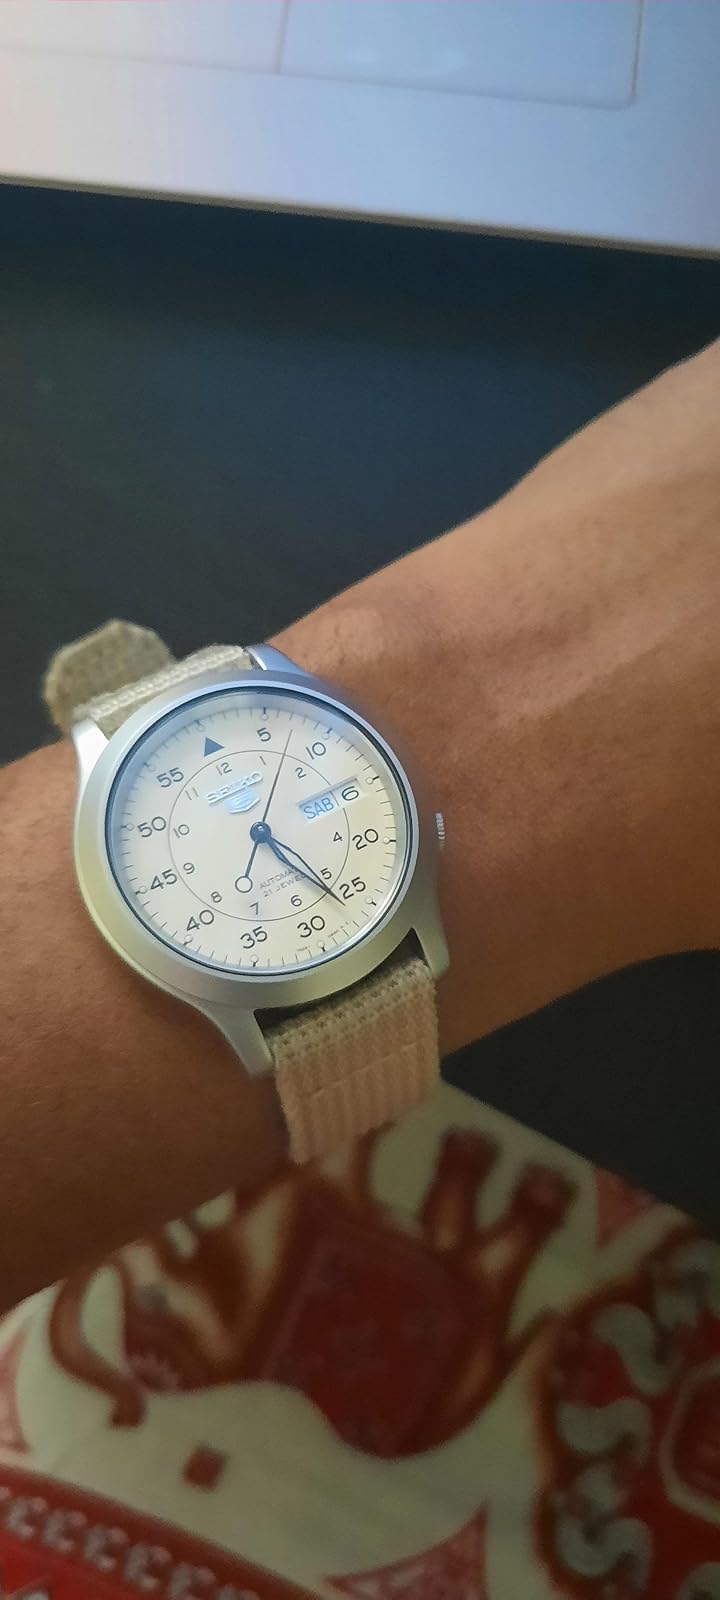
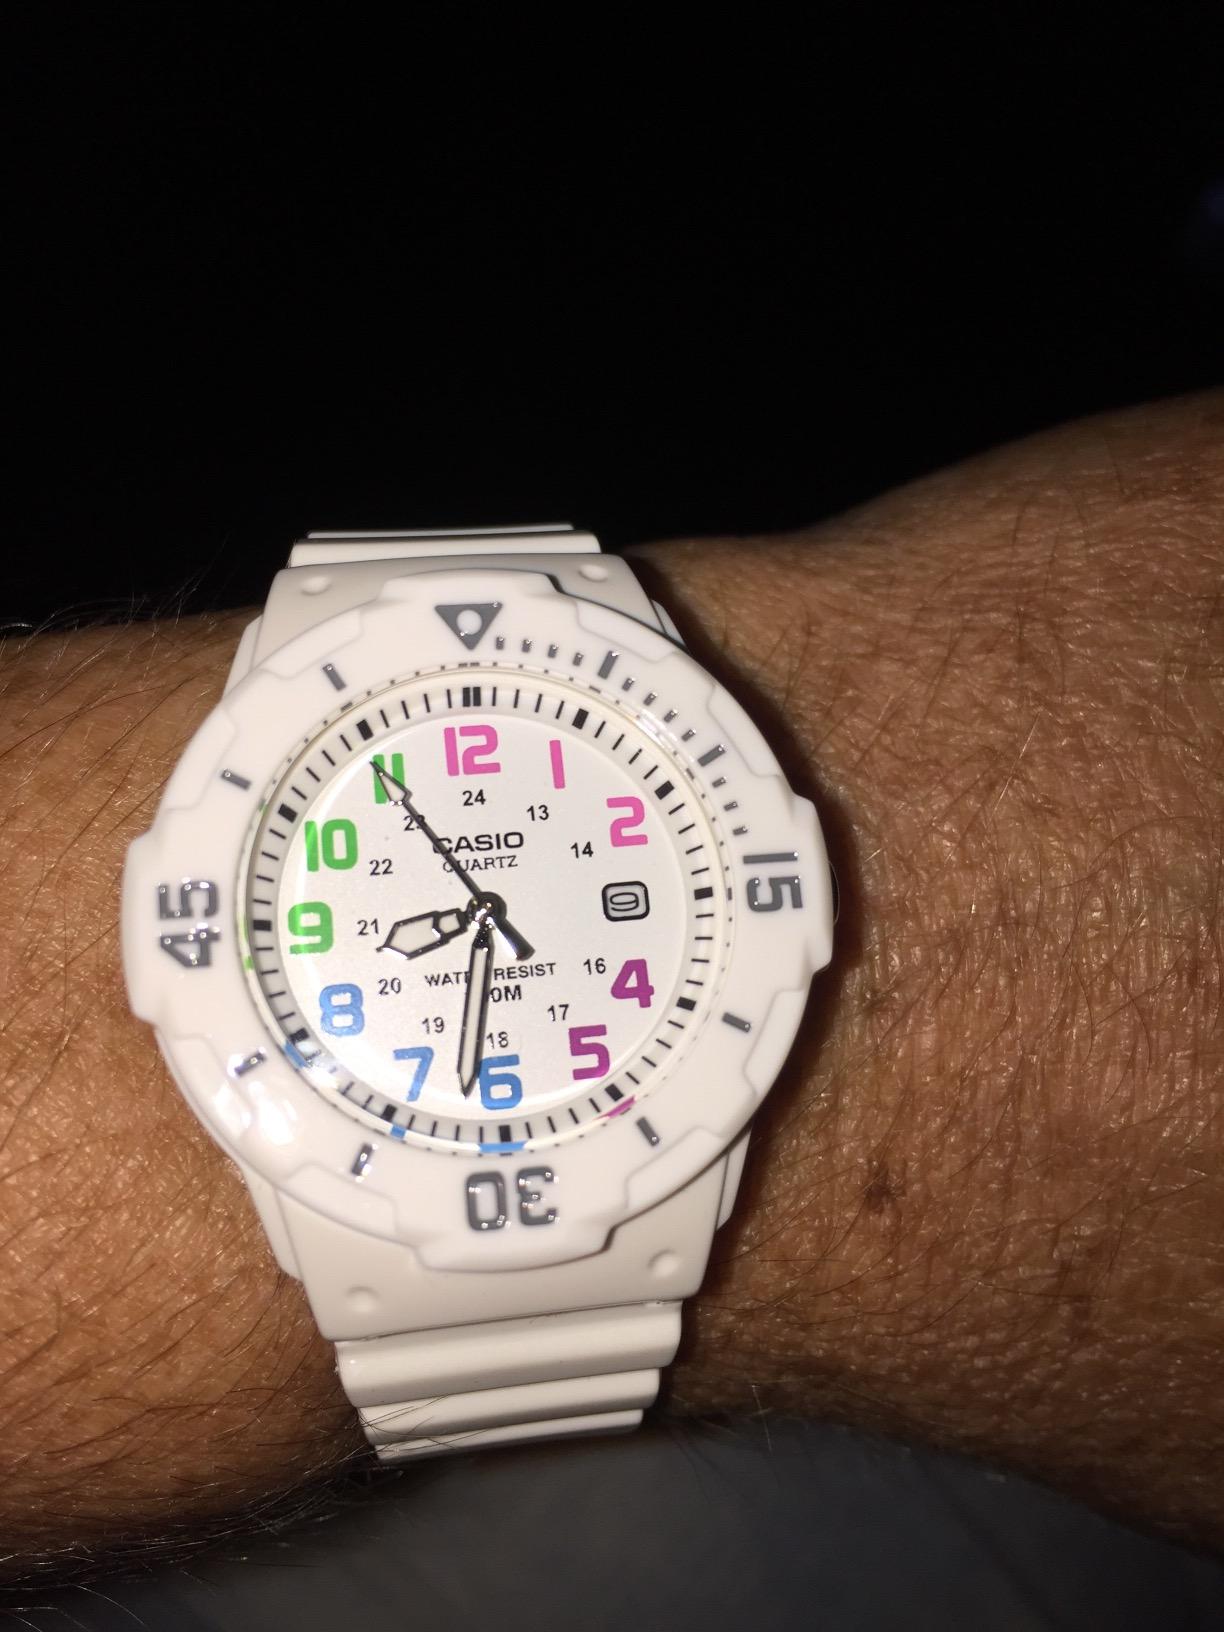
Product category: accessories_watch
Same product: no